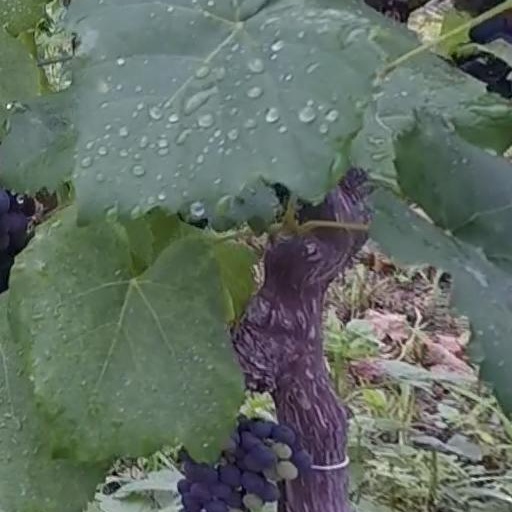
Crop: grape